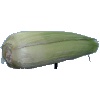
Label: corn_husk